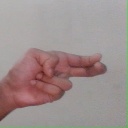
अक्षर: ह